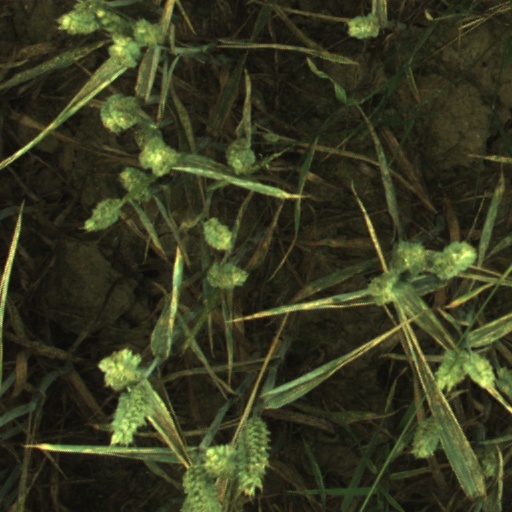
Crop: wheat